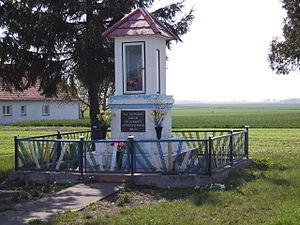
Nowy Dwór Królewski est un village de Pologne situé en Couïavie-Poméranie, dans le gmina de Papowo Biskupie.